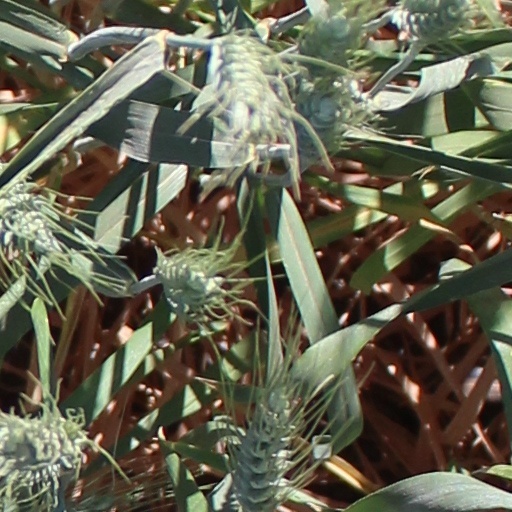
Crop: wheat